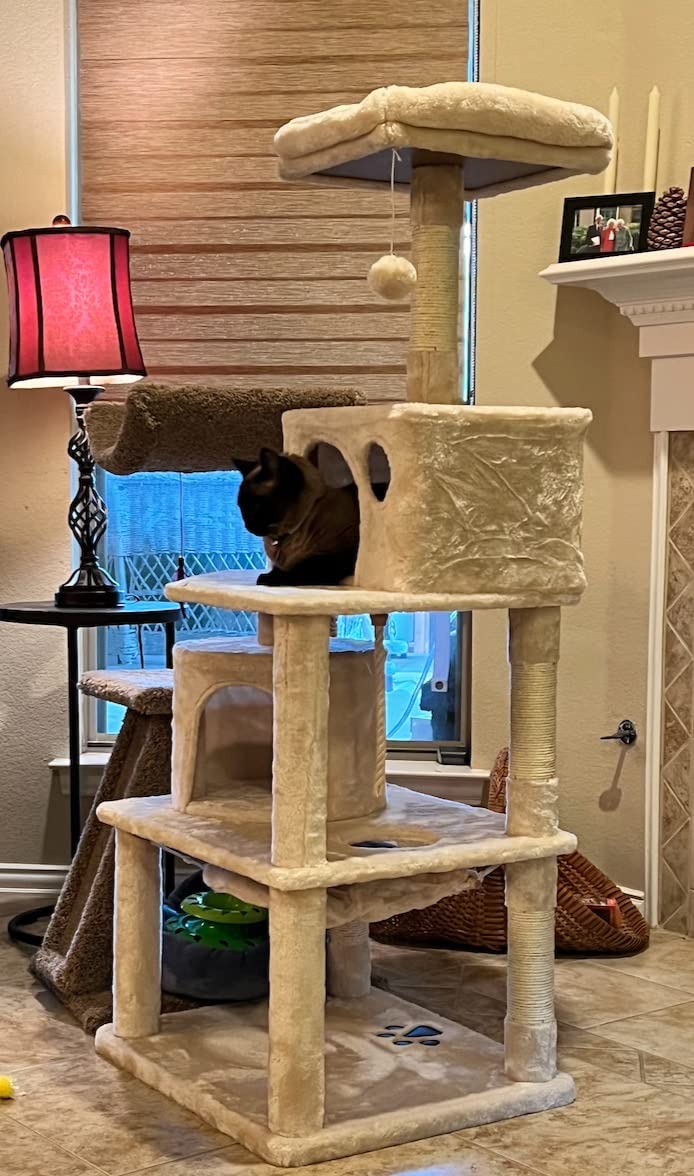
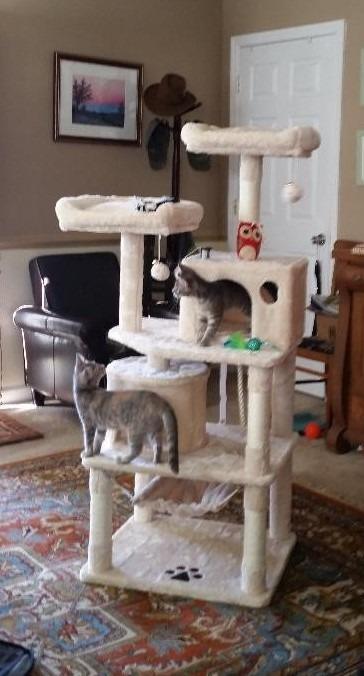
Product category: items_cat tree
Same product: yes